Hexenloch Mill

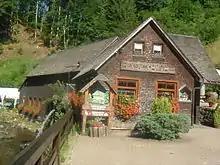
The Hexenloch Mill

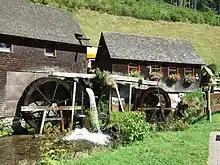
The "Hexenlochmühle"

The Hexenloch Mill (lit. "Witch's Hole Mill"), formerly the Dreistegen Mill ("Dreistegenmühle"), lies in the ravine-like Hexenloch (also sometimes called the Hexenloch valley, but not often by the locals) in the Black Forest in Germany between St. Märgen and Furtwangen in the parish of Furtwangen-Neukirch. It was built in 1825 and has been in the same family since 1839.